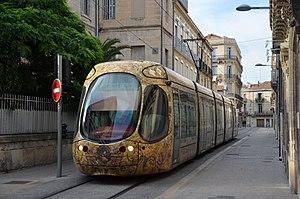
Alstom Citadis 302 n°2044 sur la ligne T4 du réseau TAM de Montpellier, près de la station Saint-Denis.
La ligne 4 du tramway de Montpellier, surnommée La Circulade ou Le Ring, est une ligne de tramway circulaire permettant de disposer d'une continuité ferrée tout autour du centre-ville de Montpellier.